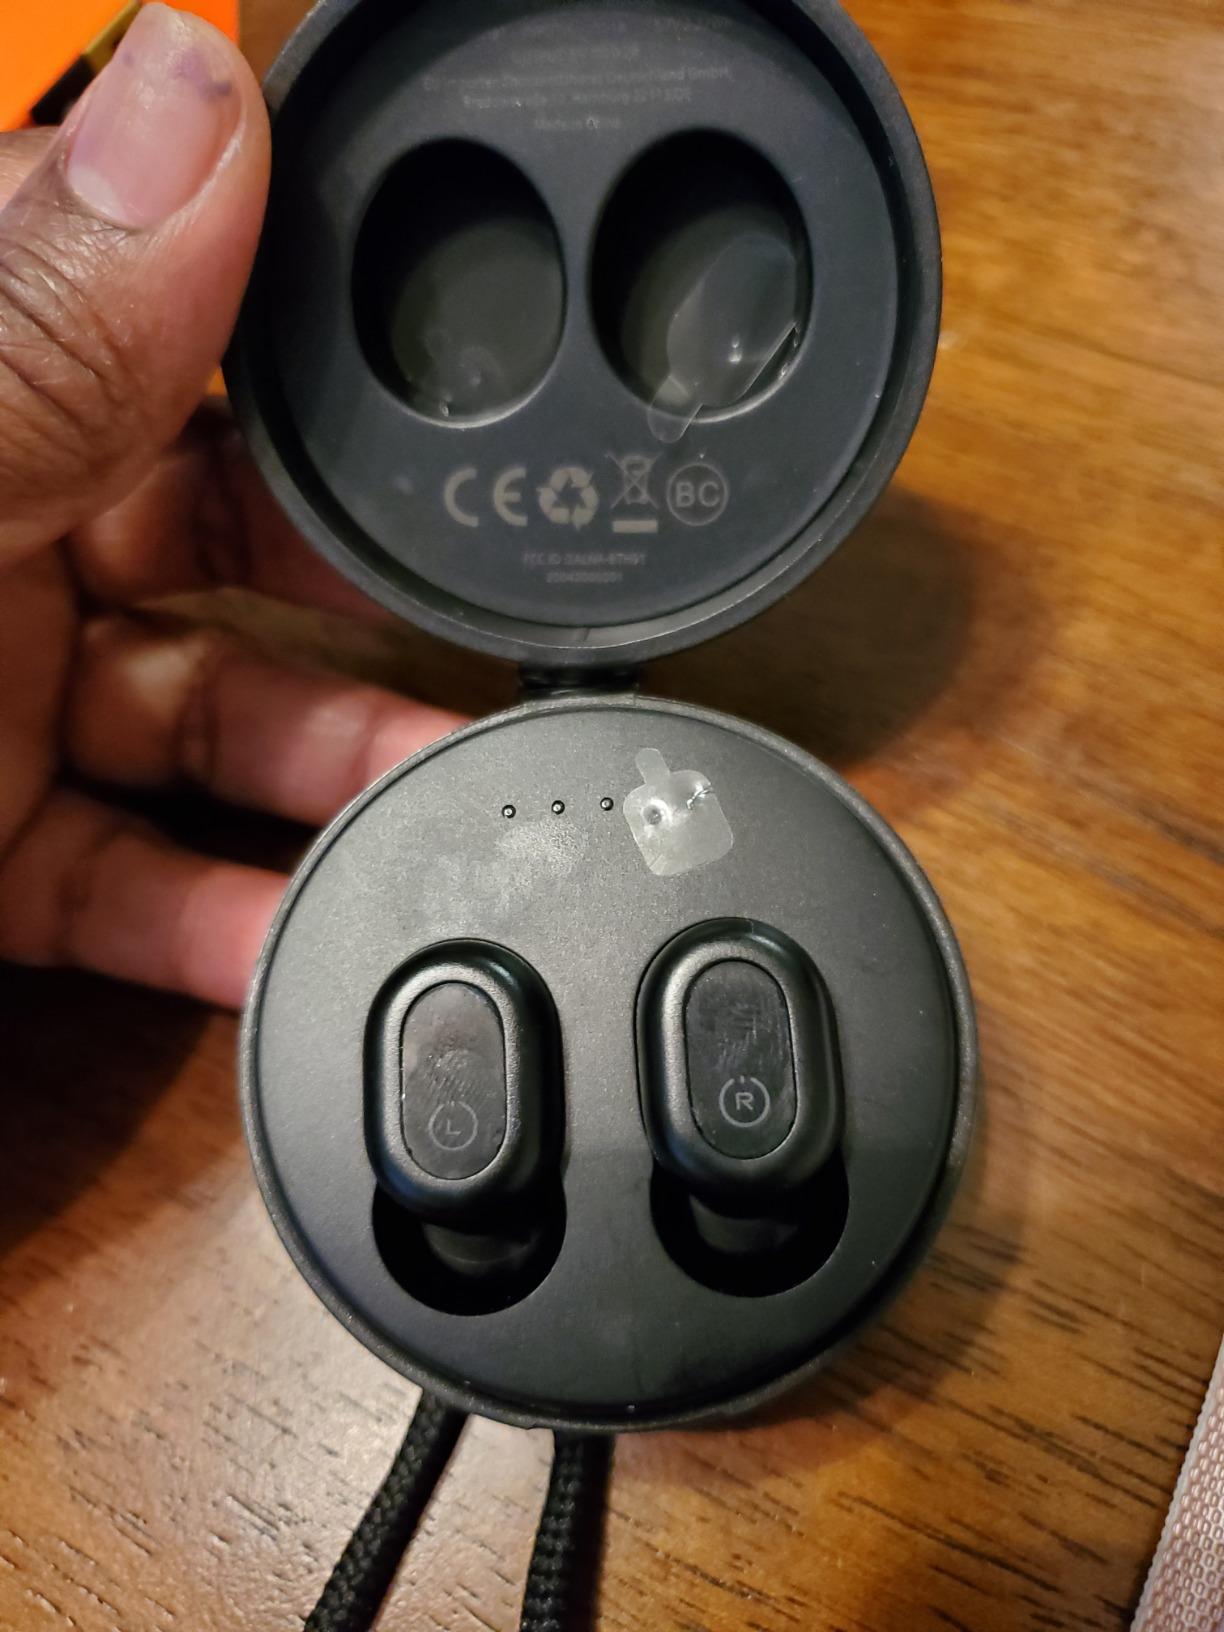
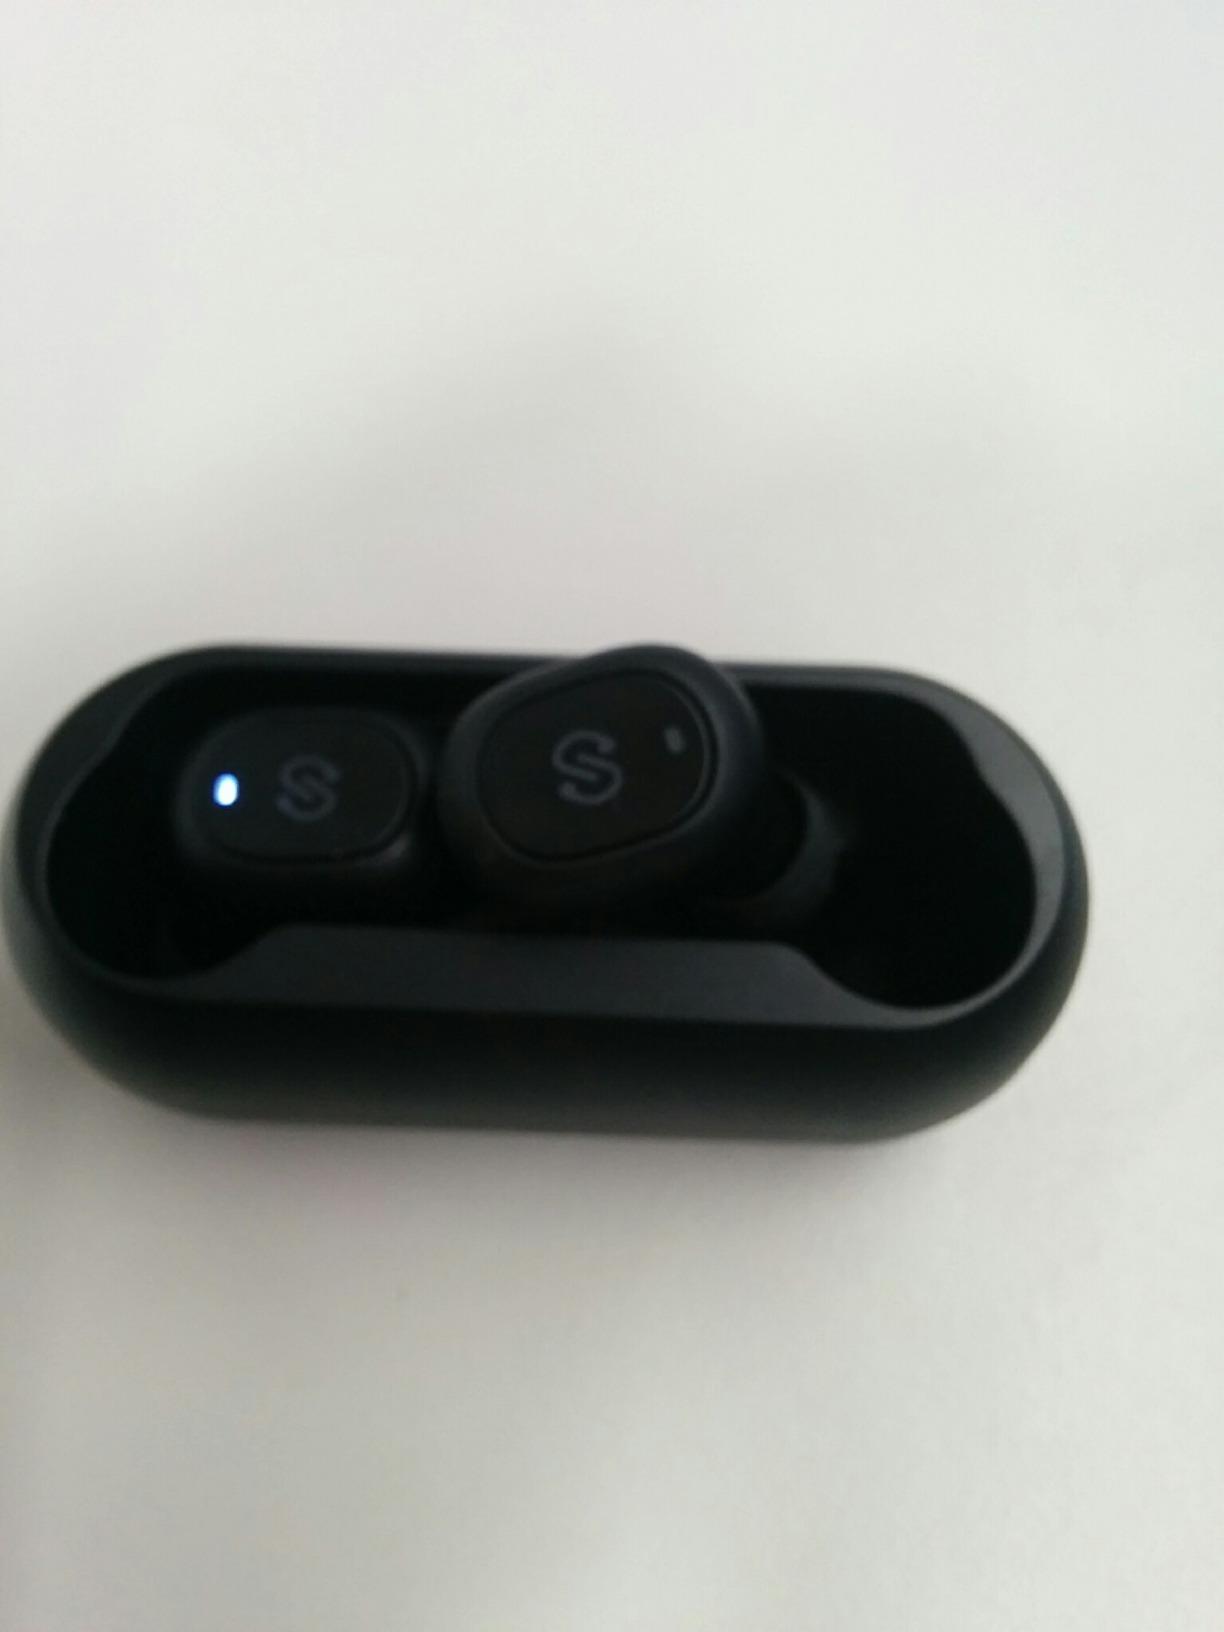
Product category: earbuds
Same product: no